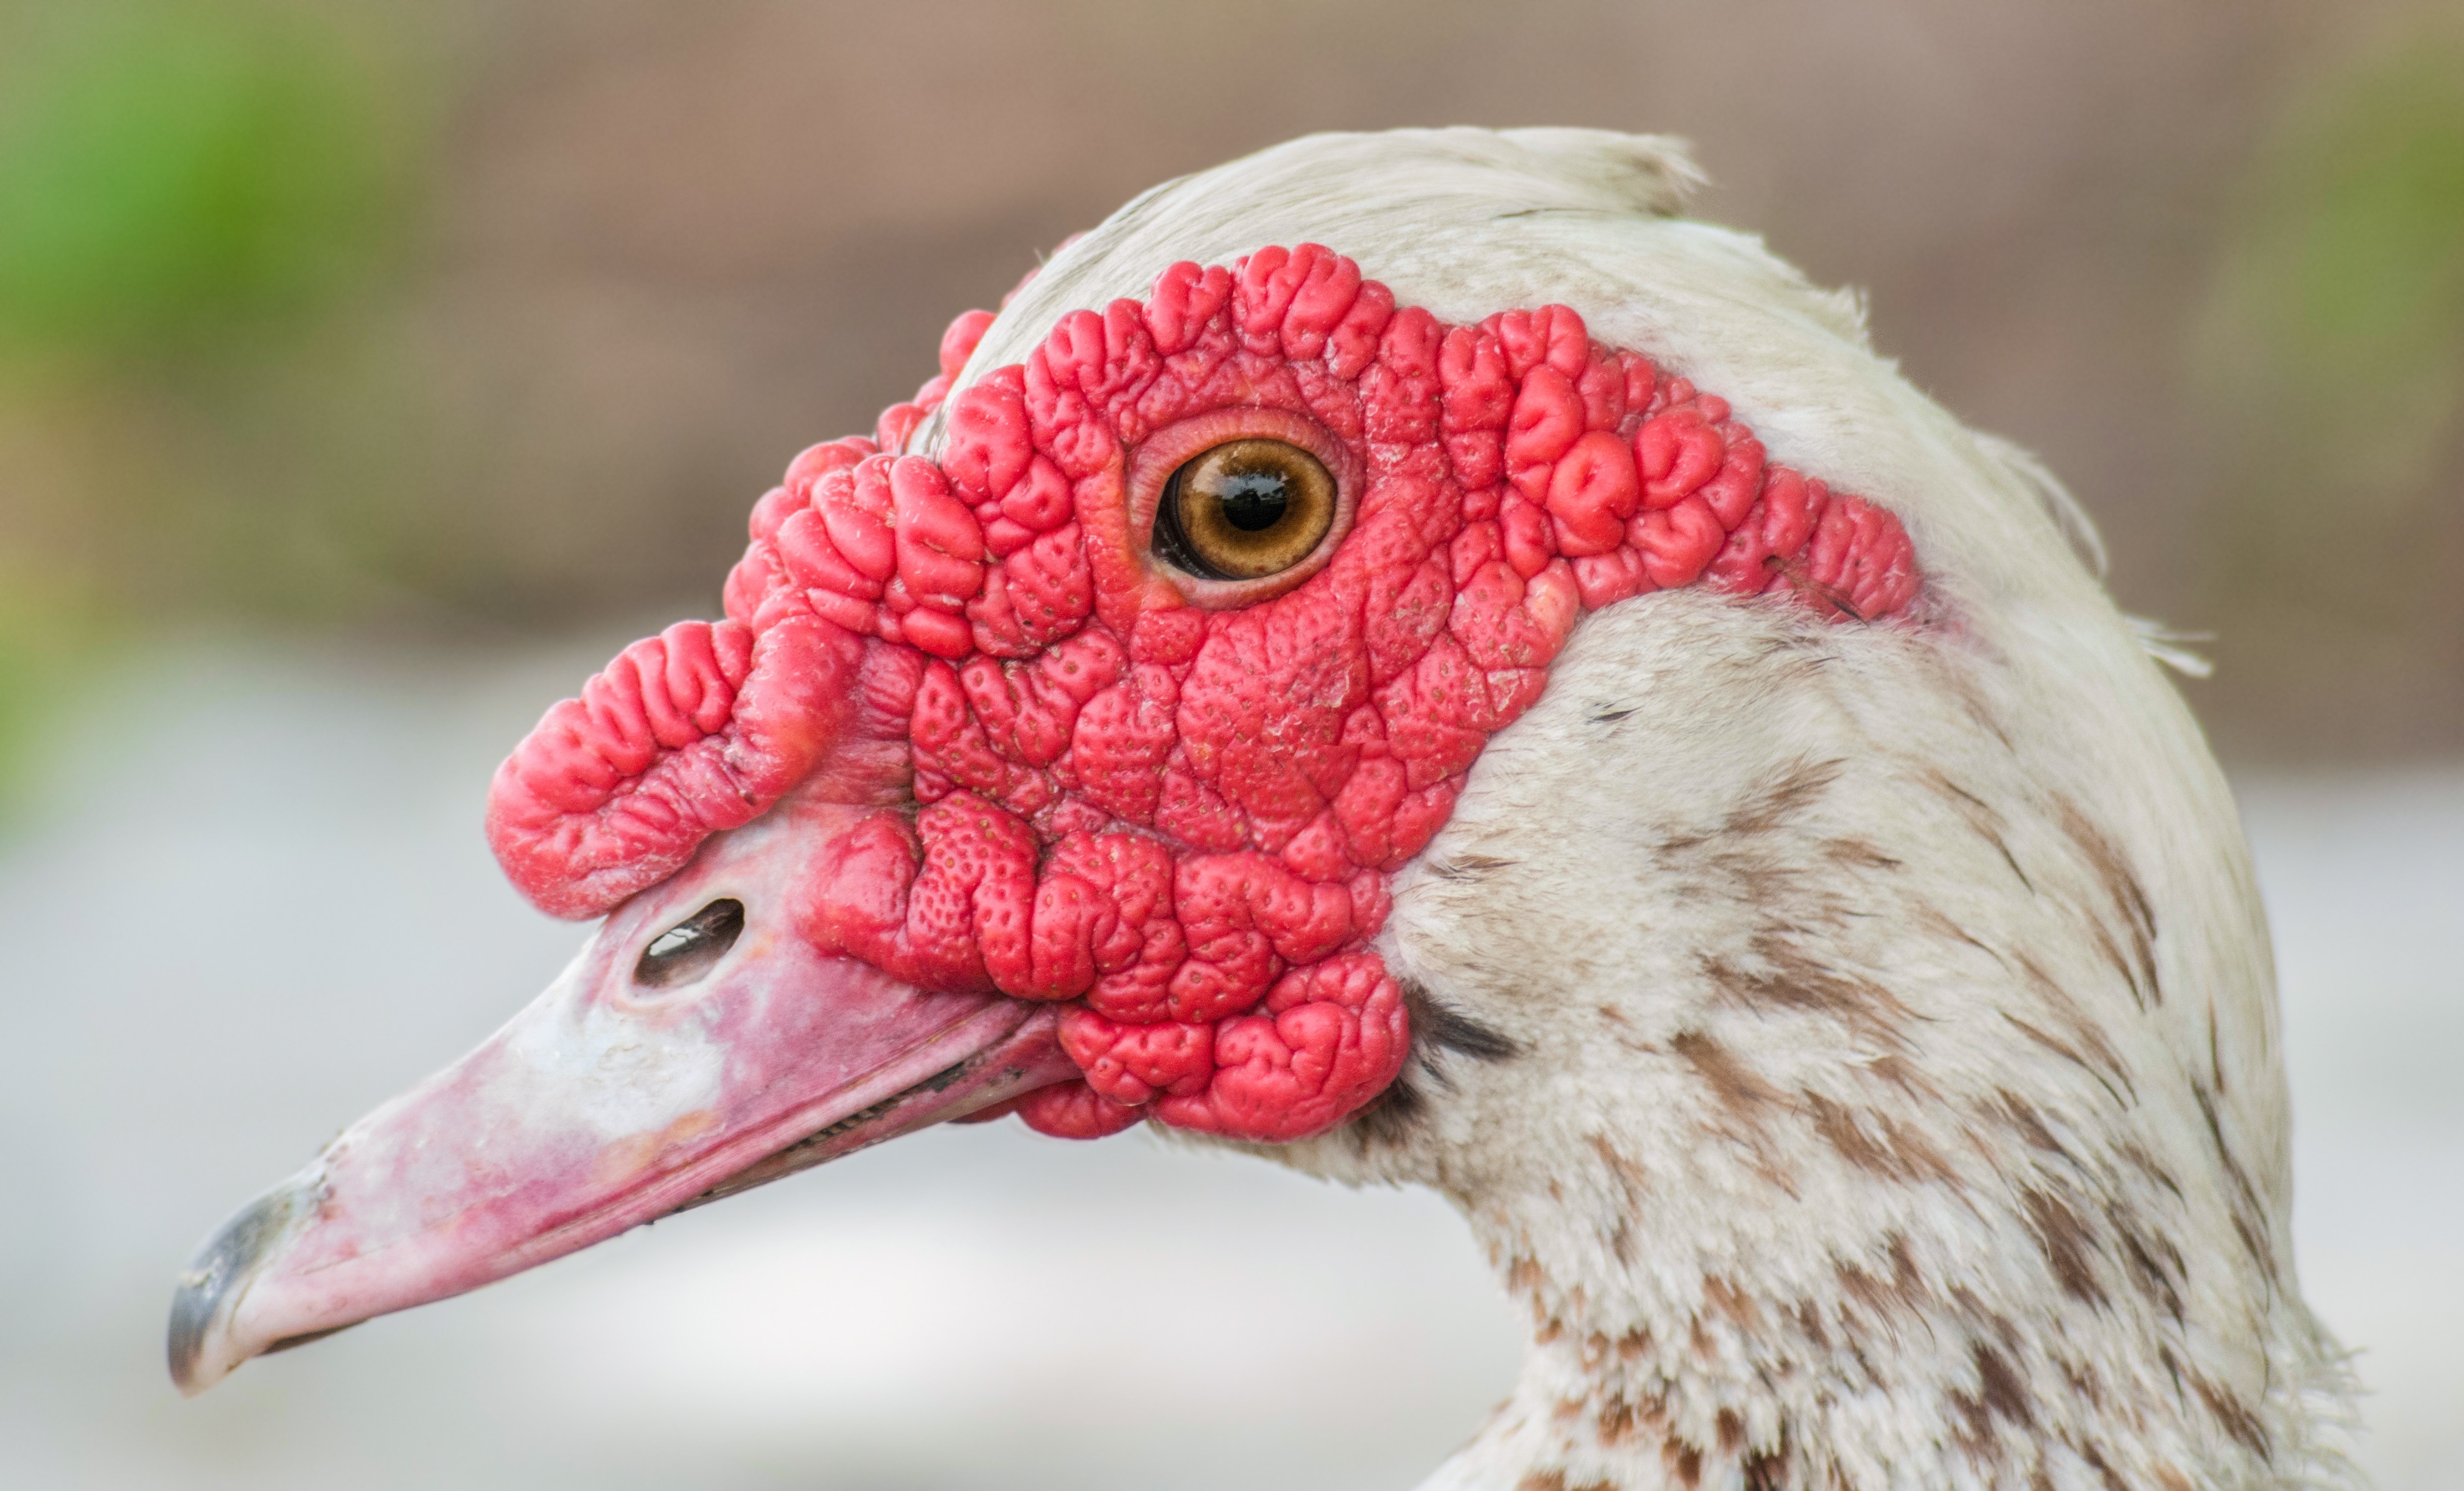
bird, farm, portrait, red, beak, fauna, poultry, close up, duck, eye, galliformes, turkey, head, vertebrate, bill, water bird, wild turkey, muscovy duck, domesticated turkey, carina